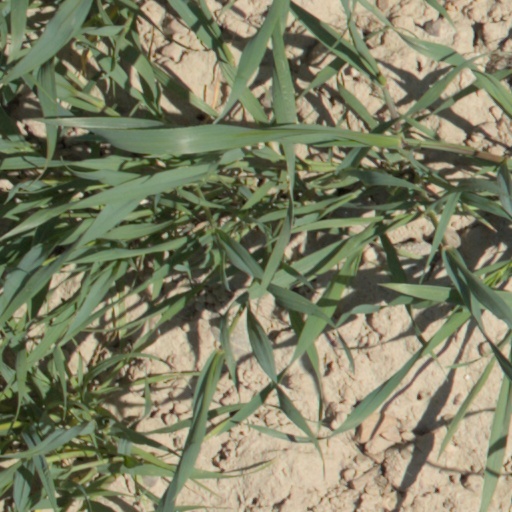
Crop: wheat